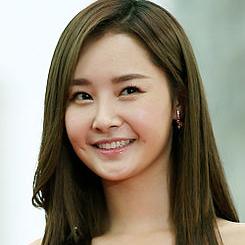
Age: 22